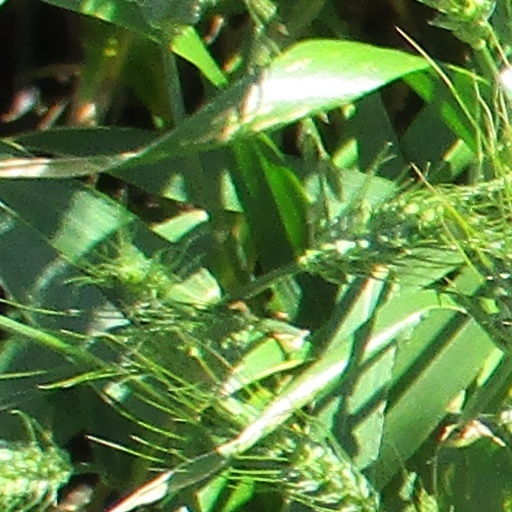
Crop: wheat